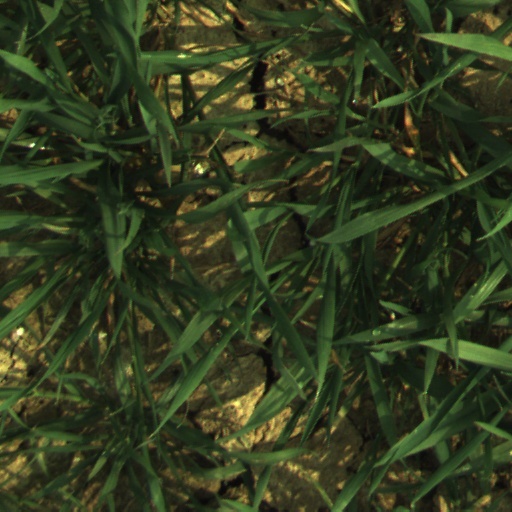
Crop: wheat